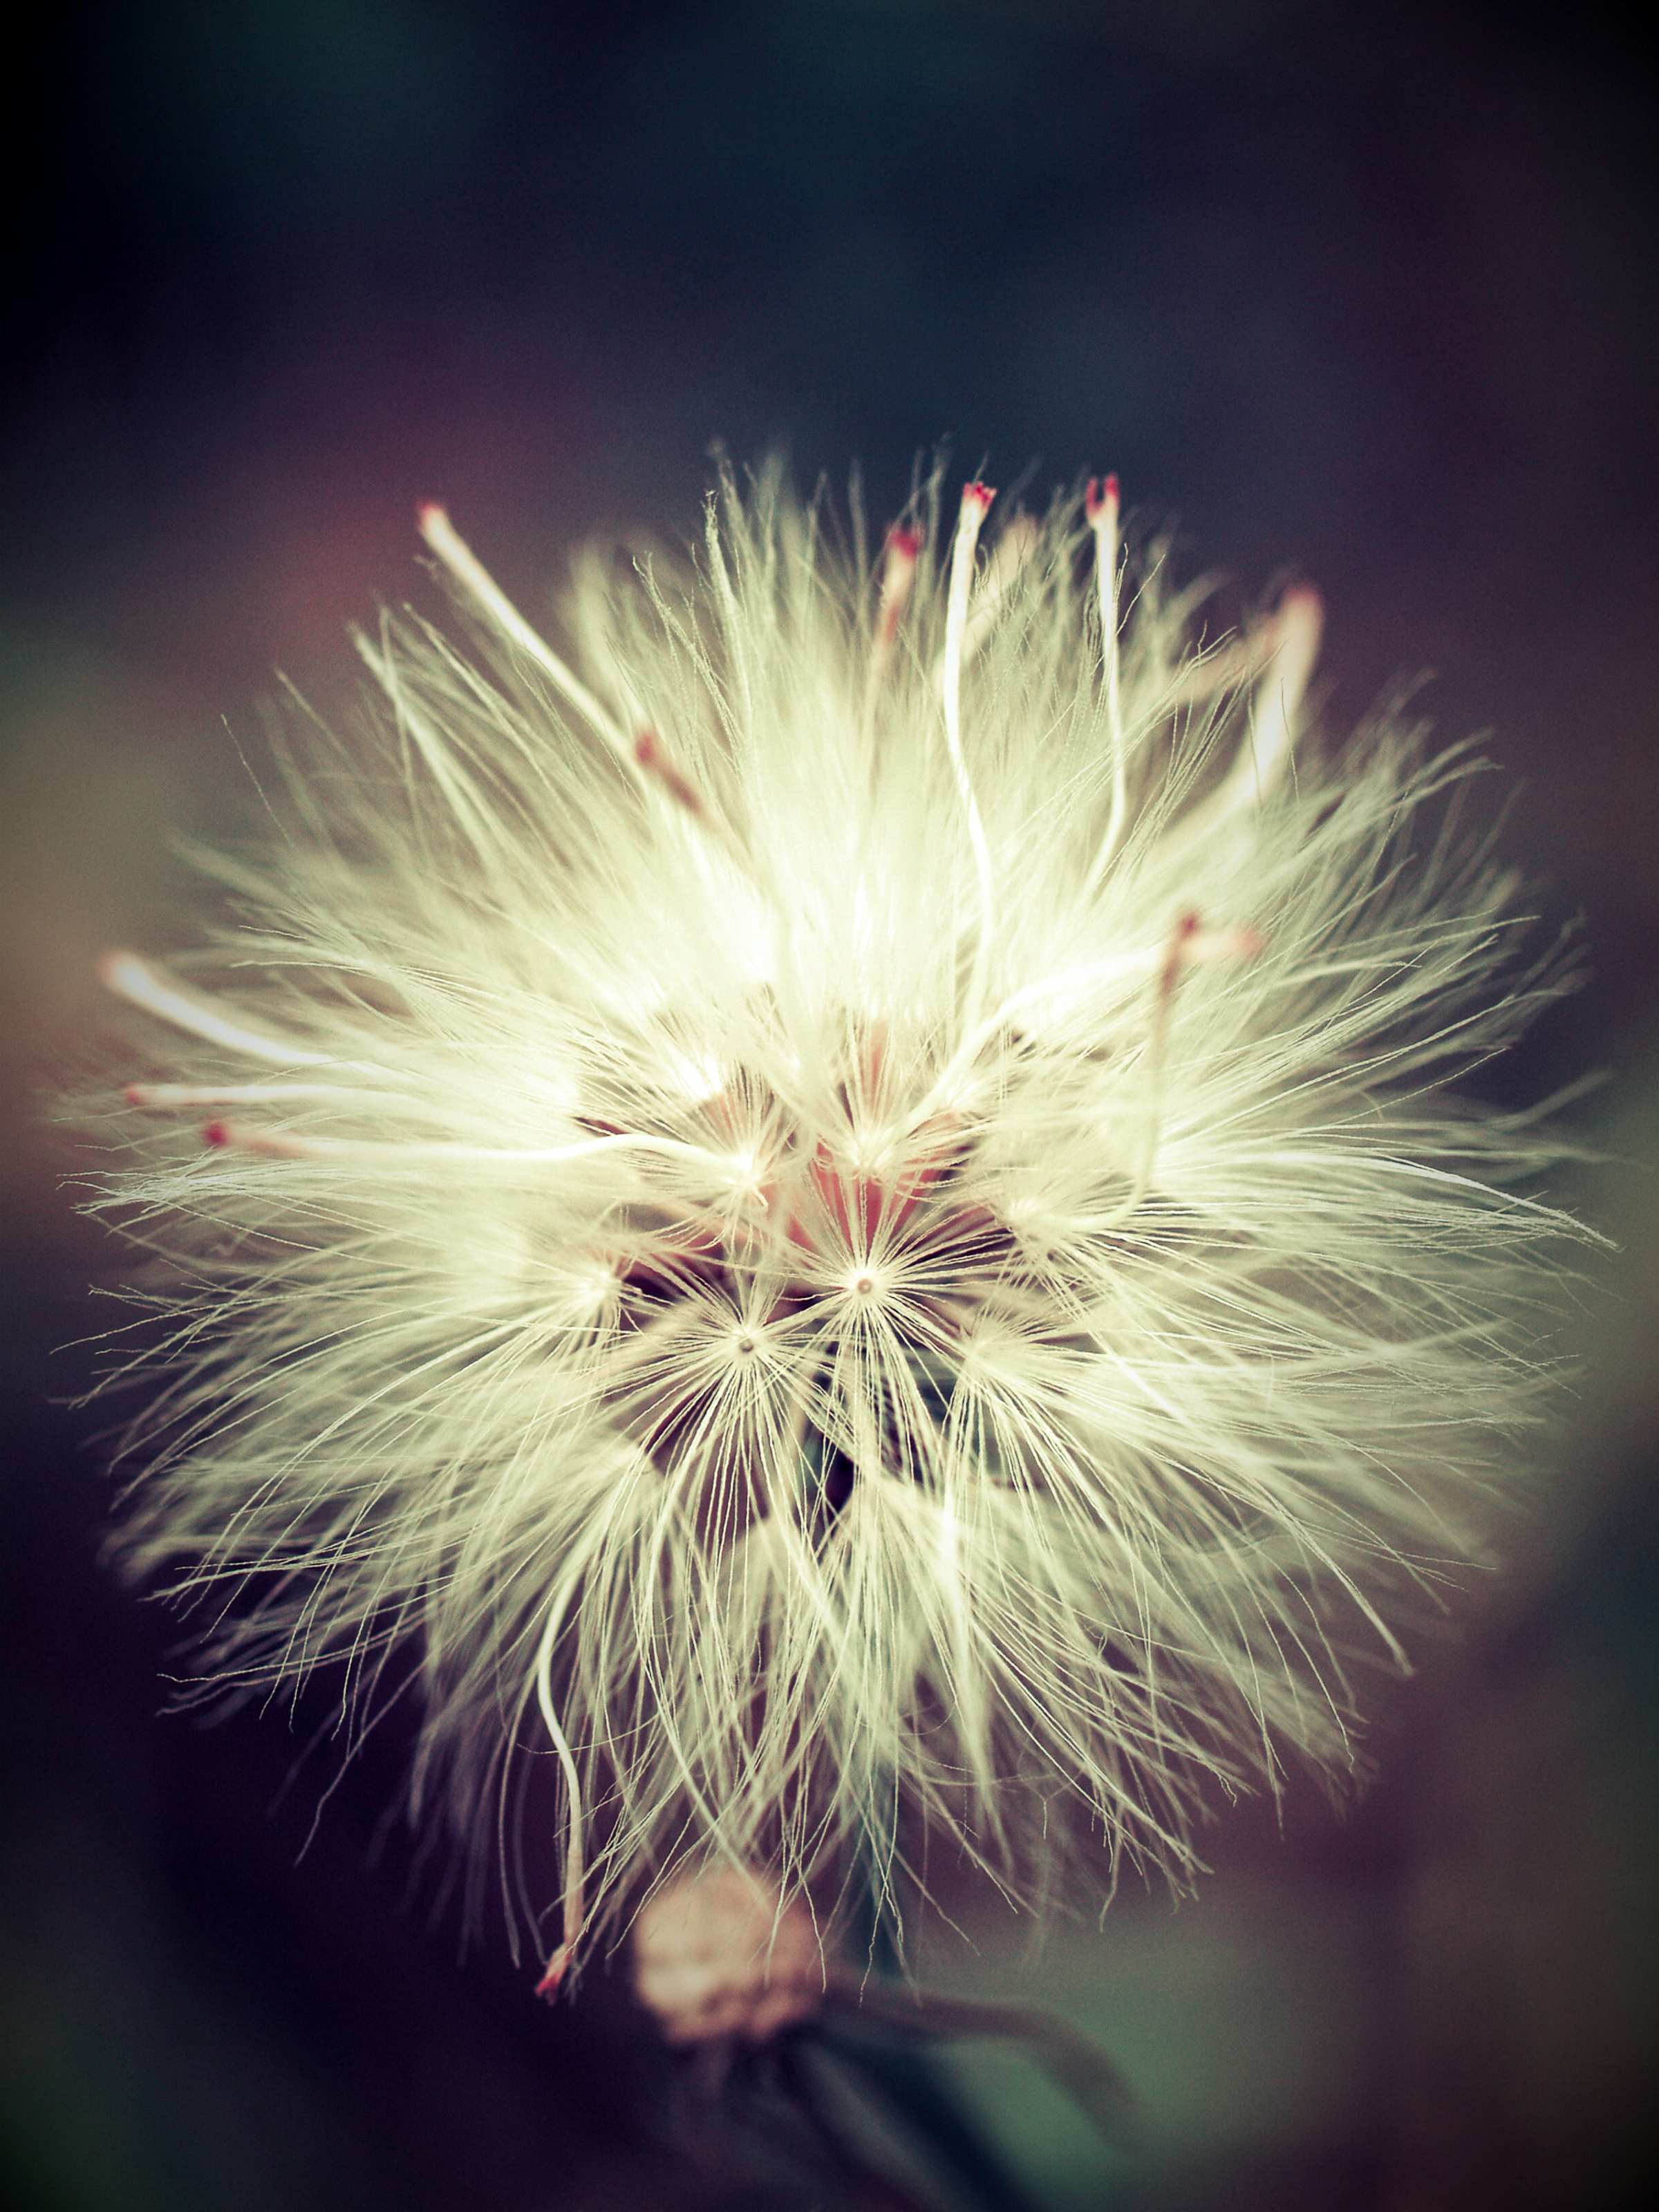
floral, beautiful, background, nature, flower, blossom, summer, spring, flora, pink, plant, bloom, beauty, closeup, garden, colorful, natural, fresh, botany, color, bouquet, petal, blooming, season, valentine, love, pretty, romantic, field, leaf, close up, macro photography, dandelion, sunlight, wildflower, plant stem, computer wallpaper, pollen, stock photography